Farnumsville Historic District

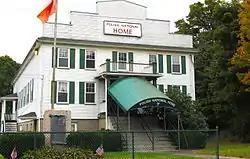
The former Polish National Home

Farnumsville Historic District is a historic district encompassing a historic mill village in Grafton, Massachusetts. It is located on the eastern bank of the Blackstone River, extending along Providence and Main Streets, roughly between Cross and Depot Streets, and radiating along those roads and adjacent streets. This area was one of Grafton's 19th century industrial mill villages, which was centered on the Farnum Mill, which first began operating in the second decade of the 19th century. The main mill building that survives dates to 1844, and the housing stock in the village is in a diversity of styles, built roughly between the 1820s and 1920s.